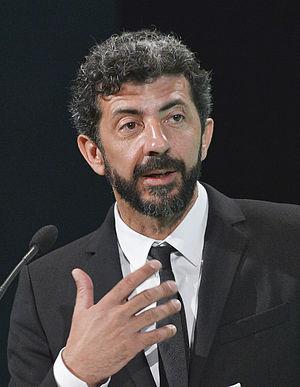
Alberto Rodríguez est un réalisateur et scénariste espagnol, né le 11 mai 1971 à Séville.